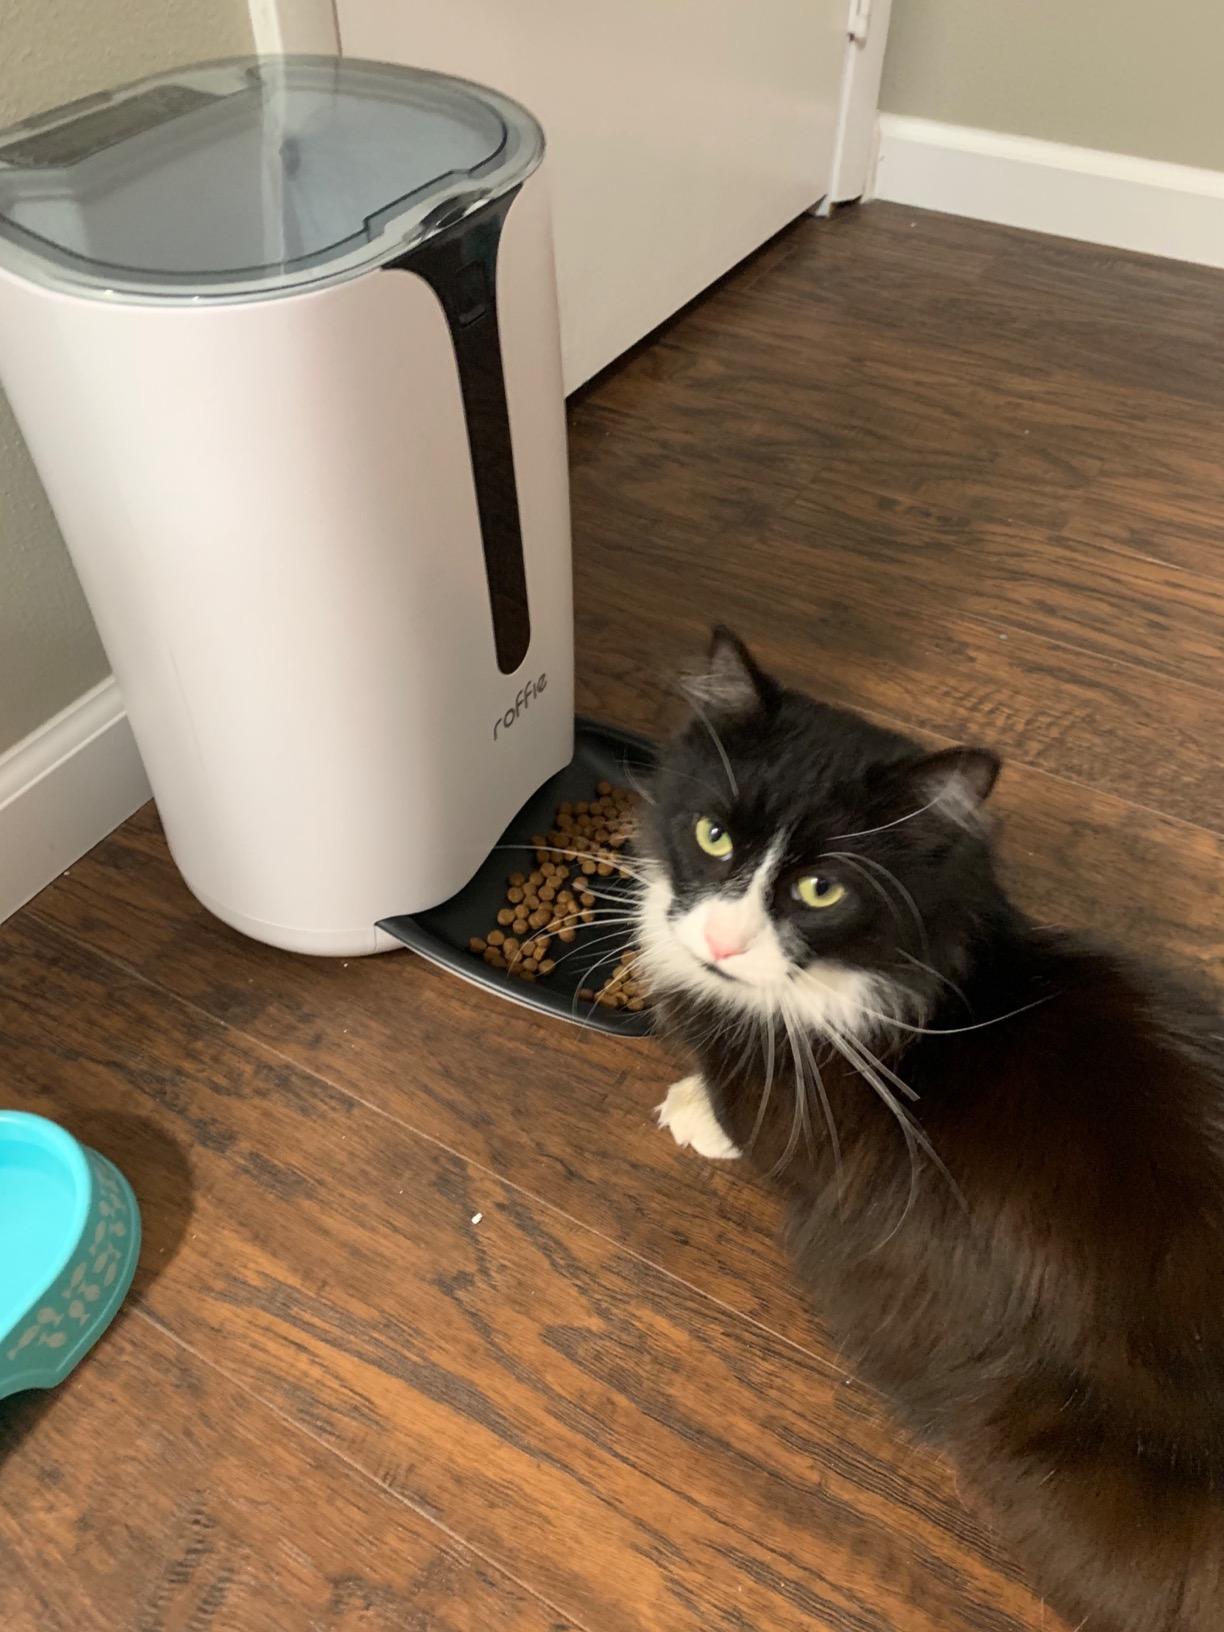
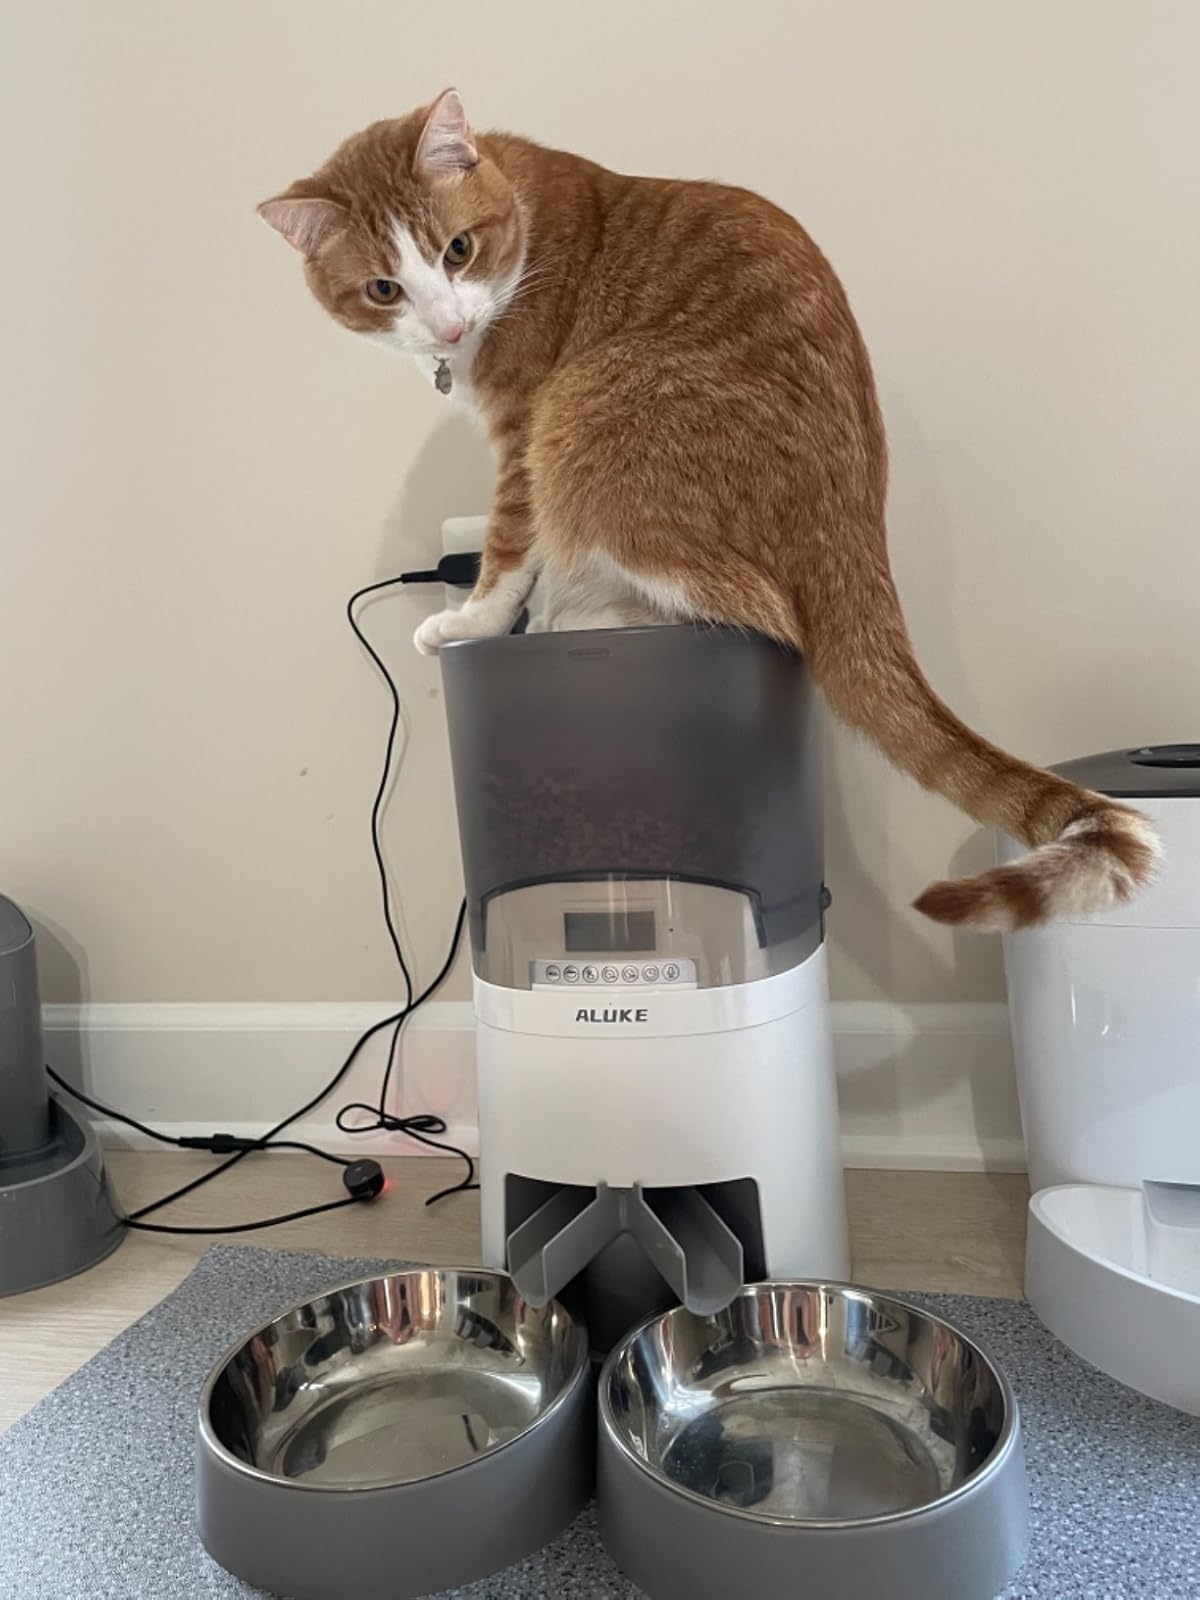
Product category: items_feeder
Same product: no